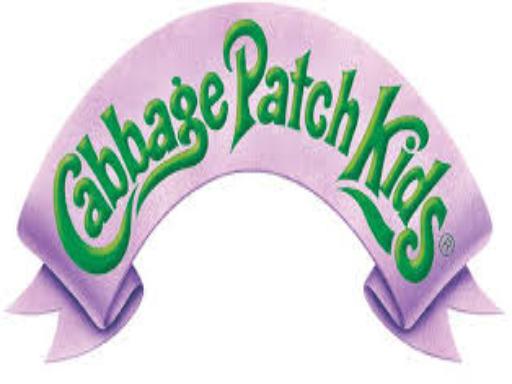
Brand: Cabbage Patch Kids
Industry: Leisure